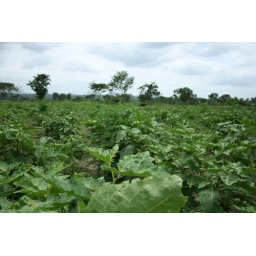
egg plants field in Volta Resion, Ghana